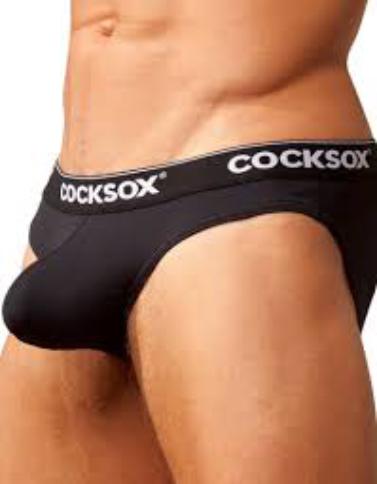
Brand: Cocksox
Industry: Clothes